Josu de Solaun Soto

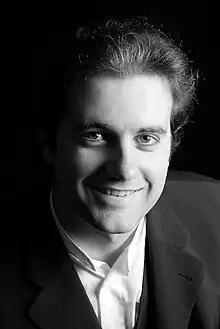
Josu De Solaun, New York 2006

Josu de Solaun (born October 27, 1981) is a Spanish-American classical music pianist, composer and conductor. He is also a solo piano free improviser, playing solo improvised piano recitals, as well as a published poet and a published composer. He holds citizenships from both Spain and the United States. In 2019 he was given the title of Officer of Cultural Merit, a state decoration, by Klaus Iohannis, president of Romania. In both 2021 and 2023 he was awarded an International Classical Music Awards (ICMA) Award, once for chamber music and once for solo playing.